1933 Cuba–Brownsville hurricane

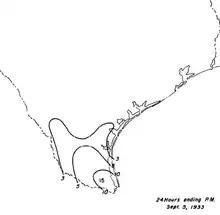
Rainfall totals in south Texas

Throughout its path, the hurricane killed at least 179 people collectively in the Turks and Caicos Islands, Cuba, and south Texas. It first affected the Turks and Caicos, producing winds of on Grand Turk.